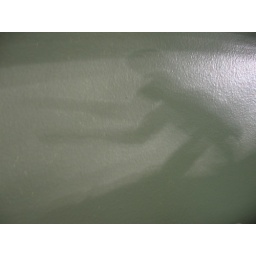
The shadow cast by the action figure in Jeff's window was surfing around on the wall this morning.